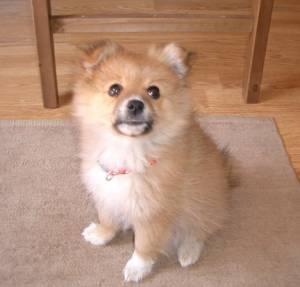
pomeranian